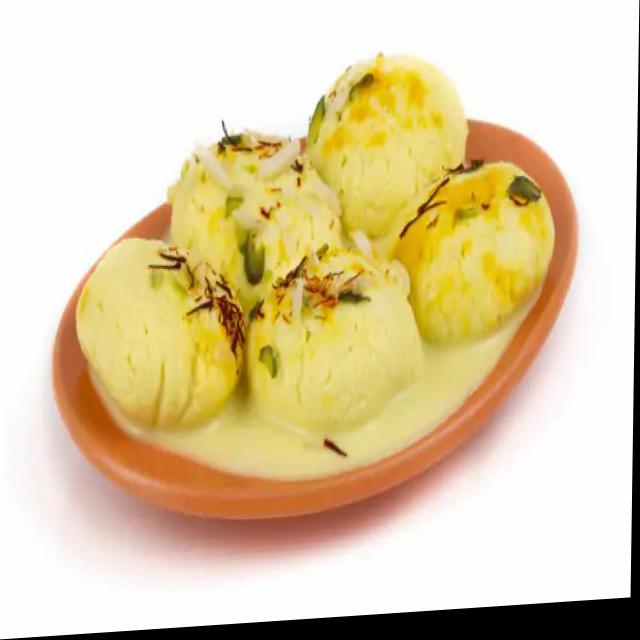
Dish: ras_malai